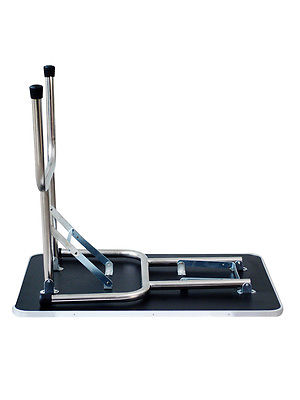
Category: table